Swede Mountain

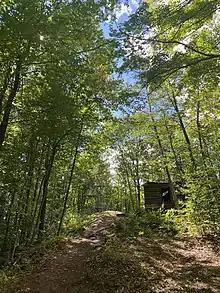
Approaching the Swede Mountain tower

The fire tower was decommissioned for fire watch purposes by New York State in 1968. The tower and a small parcel of land was purchased by Warren County in 1995, as a site for radio communication equipment. The fire tower was rehabilitated in the spring and summer of 2021, by the Warren County Parks and Recreation Department and Public Works staff. Also a trail was made from New York State Route 8, at North Pond. The fire tower and trail to the tower was opened to the public on August 13, 2021.